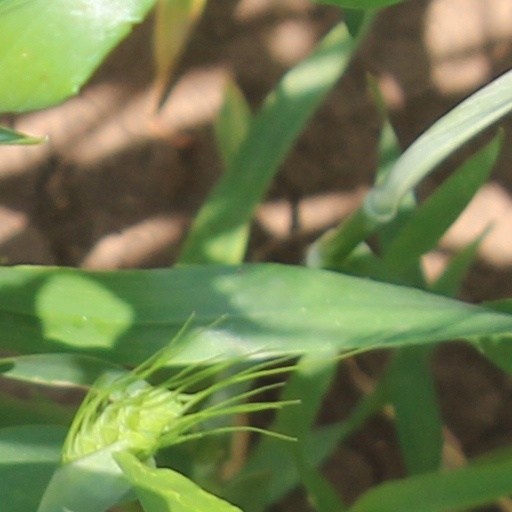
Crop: wheat